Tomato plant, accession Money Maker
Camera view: horizontal (90 deg, fisheye); turntable rotation: 270 degrees
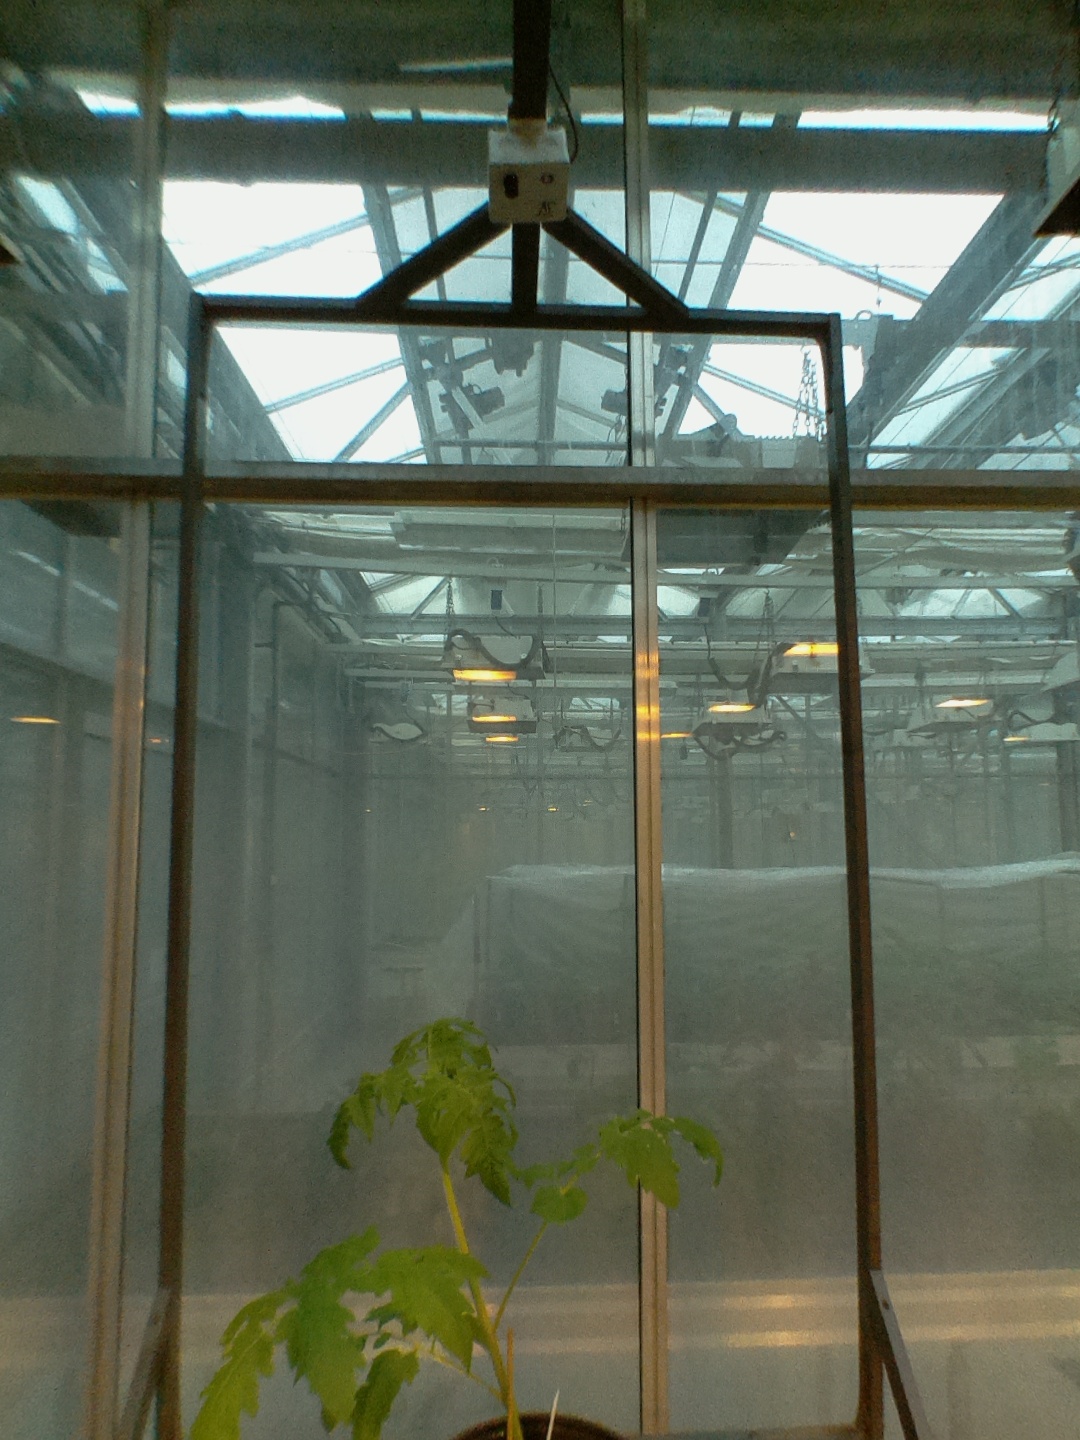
BBCH growth stage 14: 8 of true leaves visible